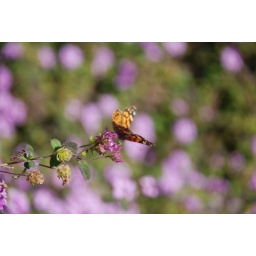
A shot of a butterfly on the tip of a flower branch near my house in Tucson.